Mudge Farmhouse

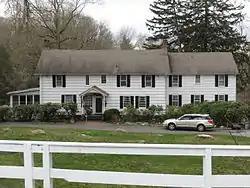

Mudge Farmhouse is a historic home located at Roslyn Harbor in Nassau County, New York. It was moved to its present location about 1920. It dates to the 18th century and is built of oak timbers. It features the original front Dutch door entry. Alterations and additions occurred when the house was moved. They are believed to have been designed by John Russell Pope, brother-in-law of the owner at the time, Robert Patchin.